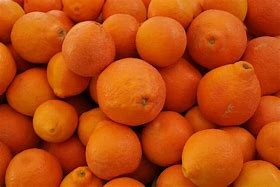
Label: mandarine